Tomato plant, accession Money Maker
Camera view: bottom (45 deg); turntable rotation: 60 degrees
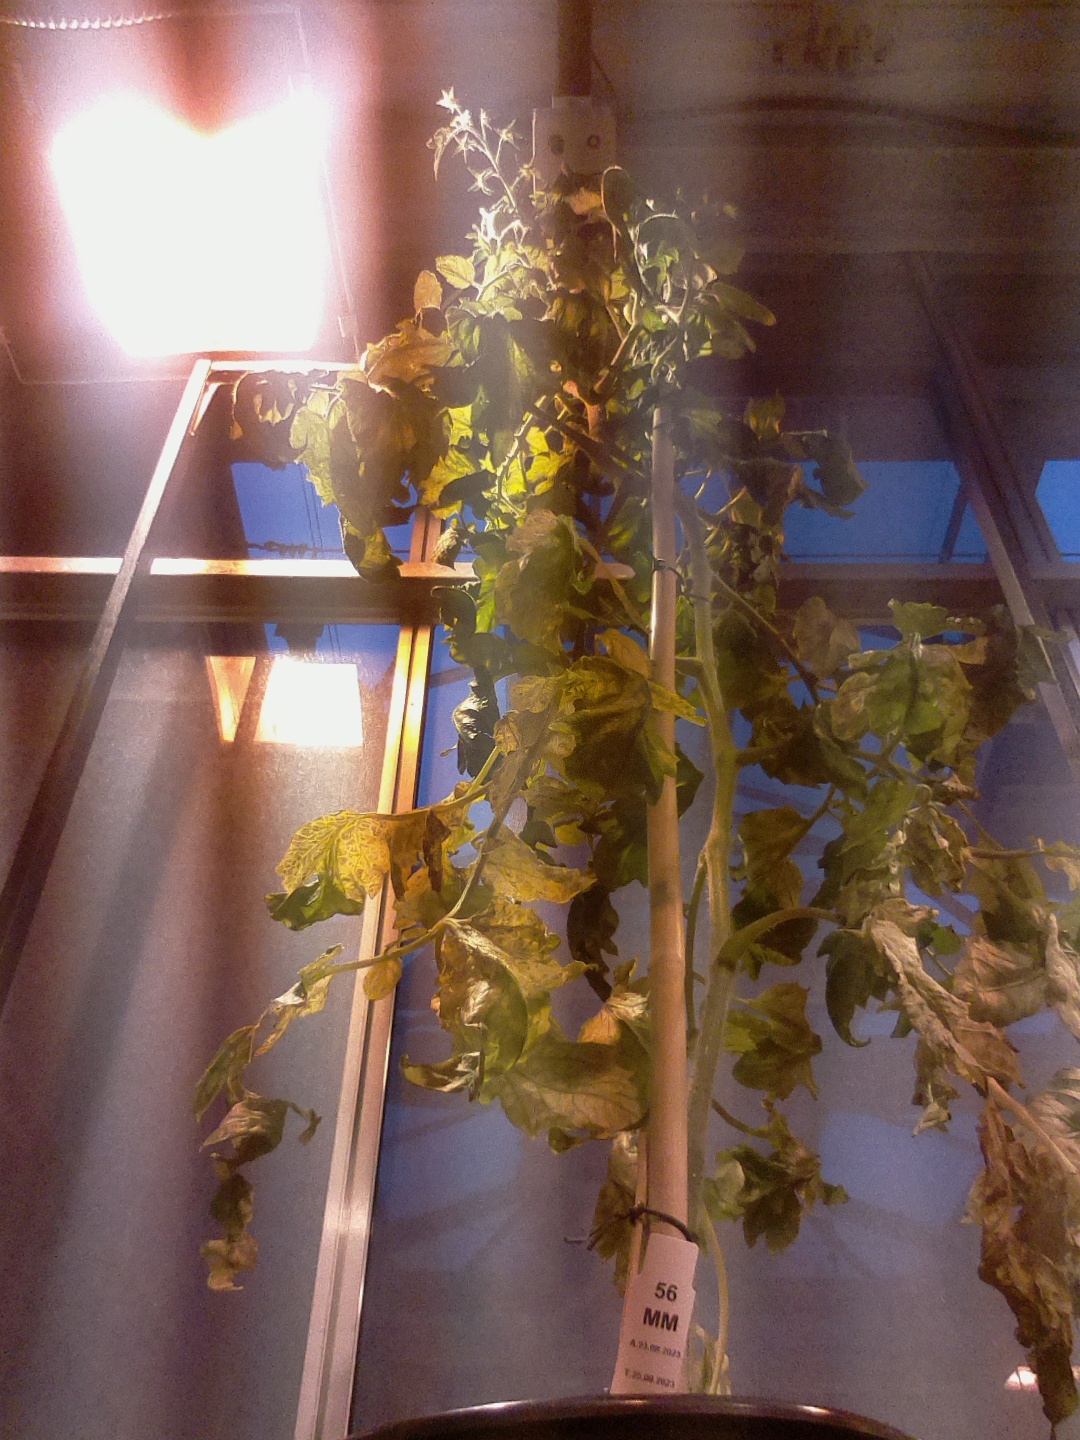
BBCH growth stage 72: 20%-30% of final fruit size